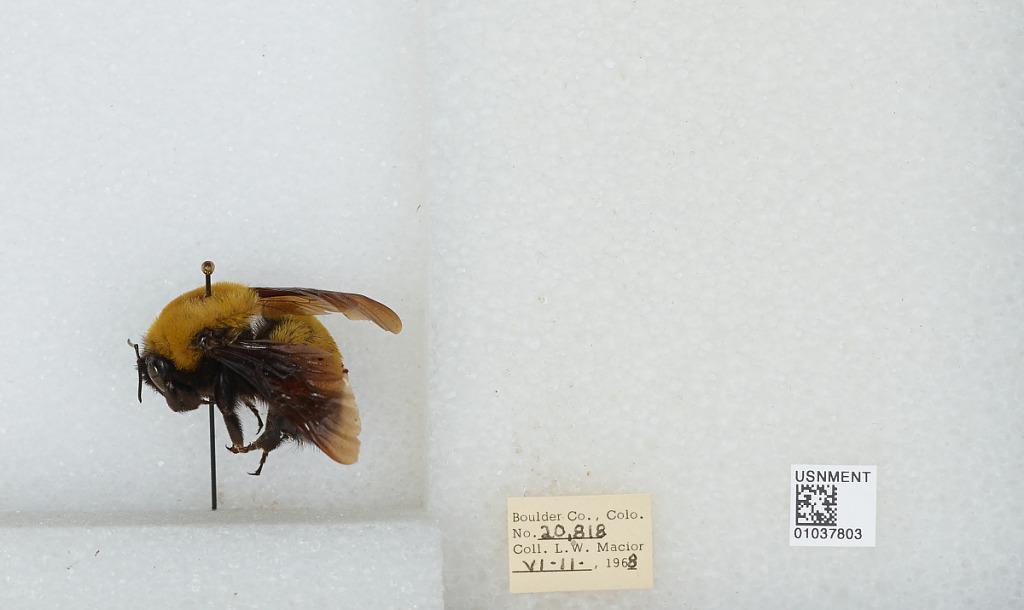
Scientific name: Bombus (Separatobombus) morrisoni Cresson
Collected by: L. Macior
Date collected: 1968-6-11
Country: United States
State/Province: Colorado
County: Boulder
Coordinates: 40.015, -105.27